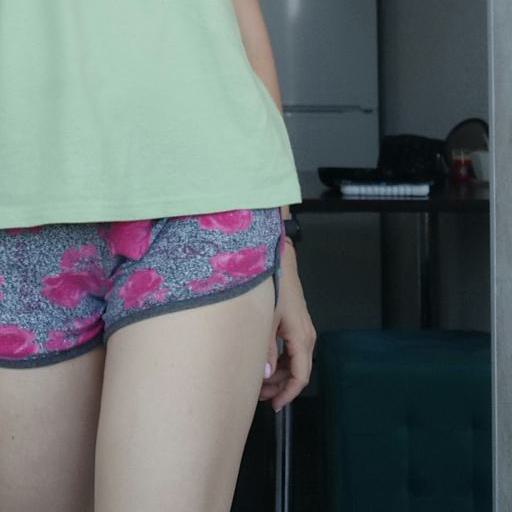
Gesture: no_gesture